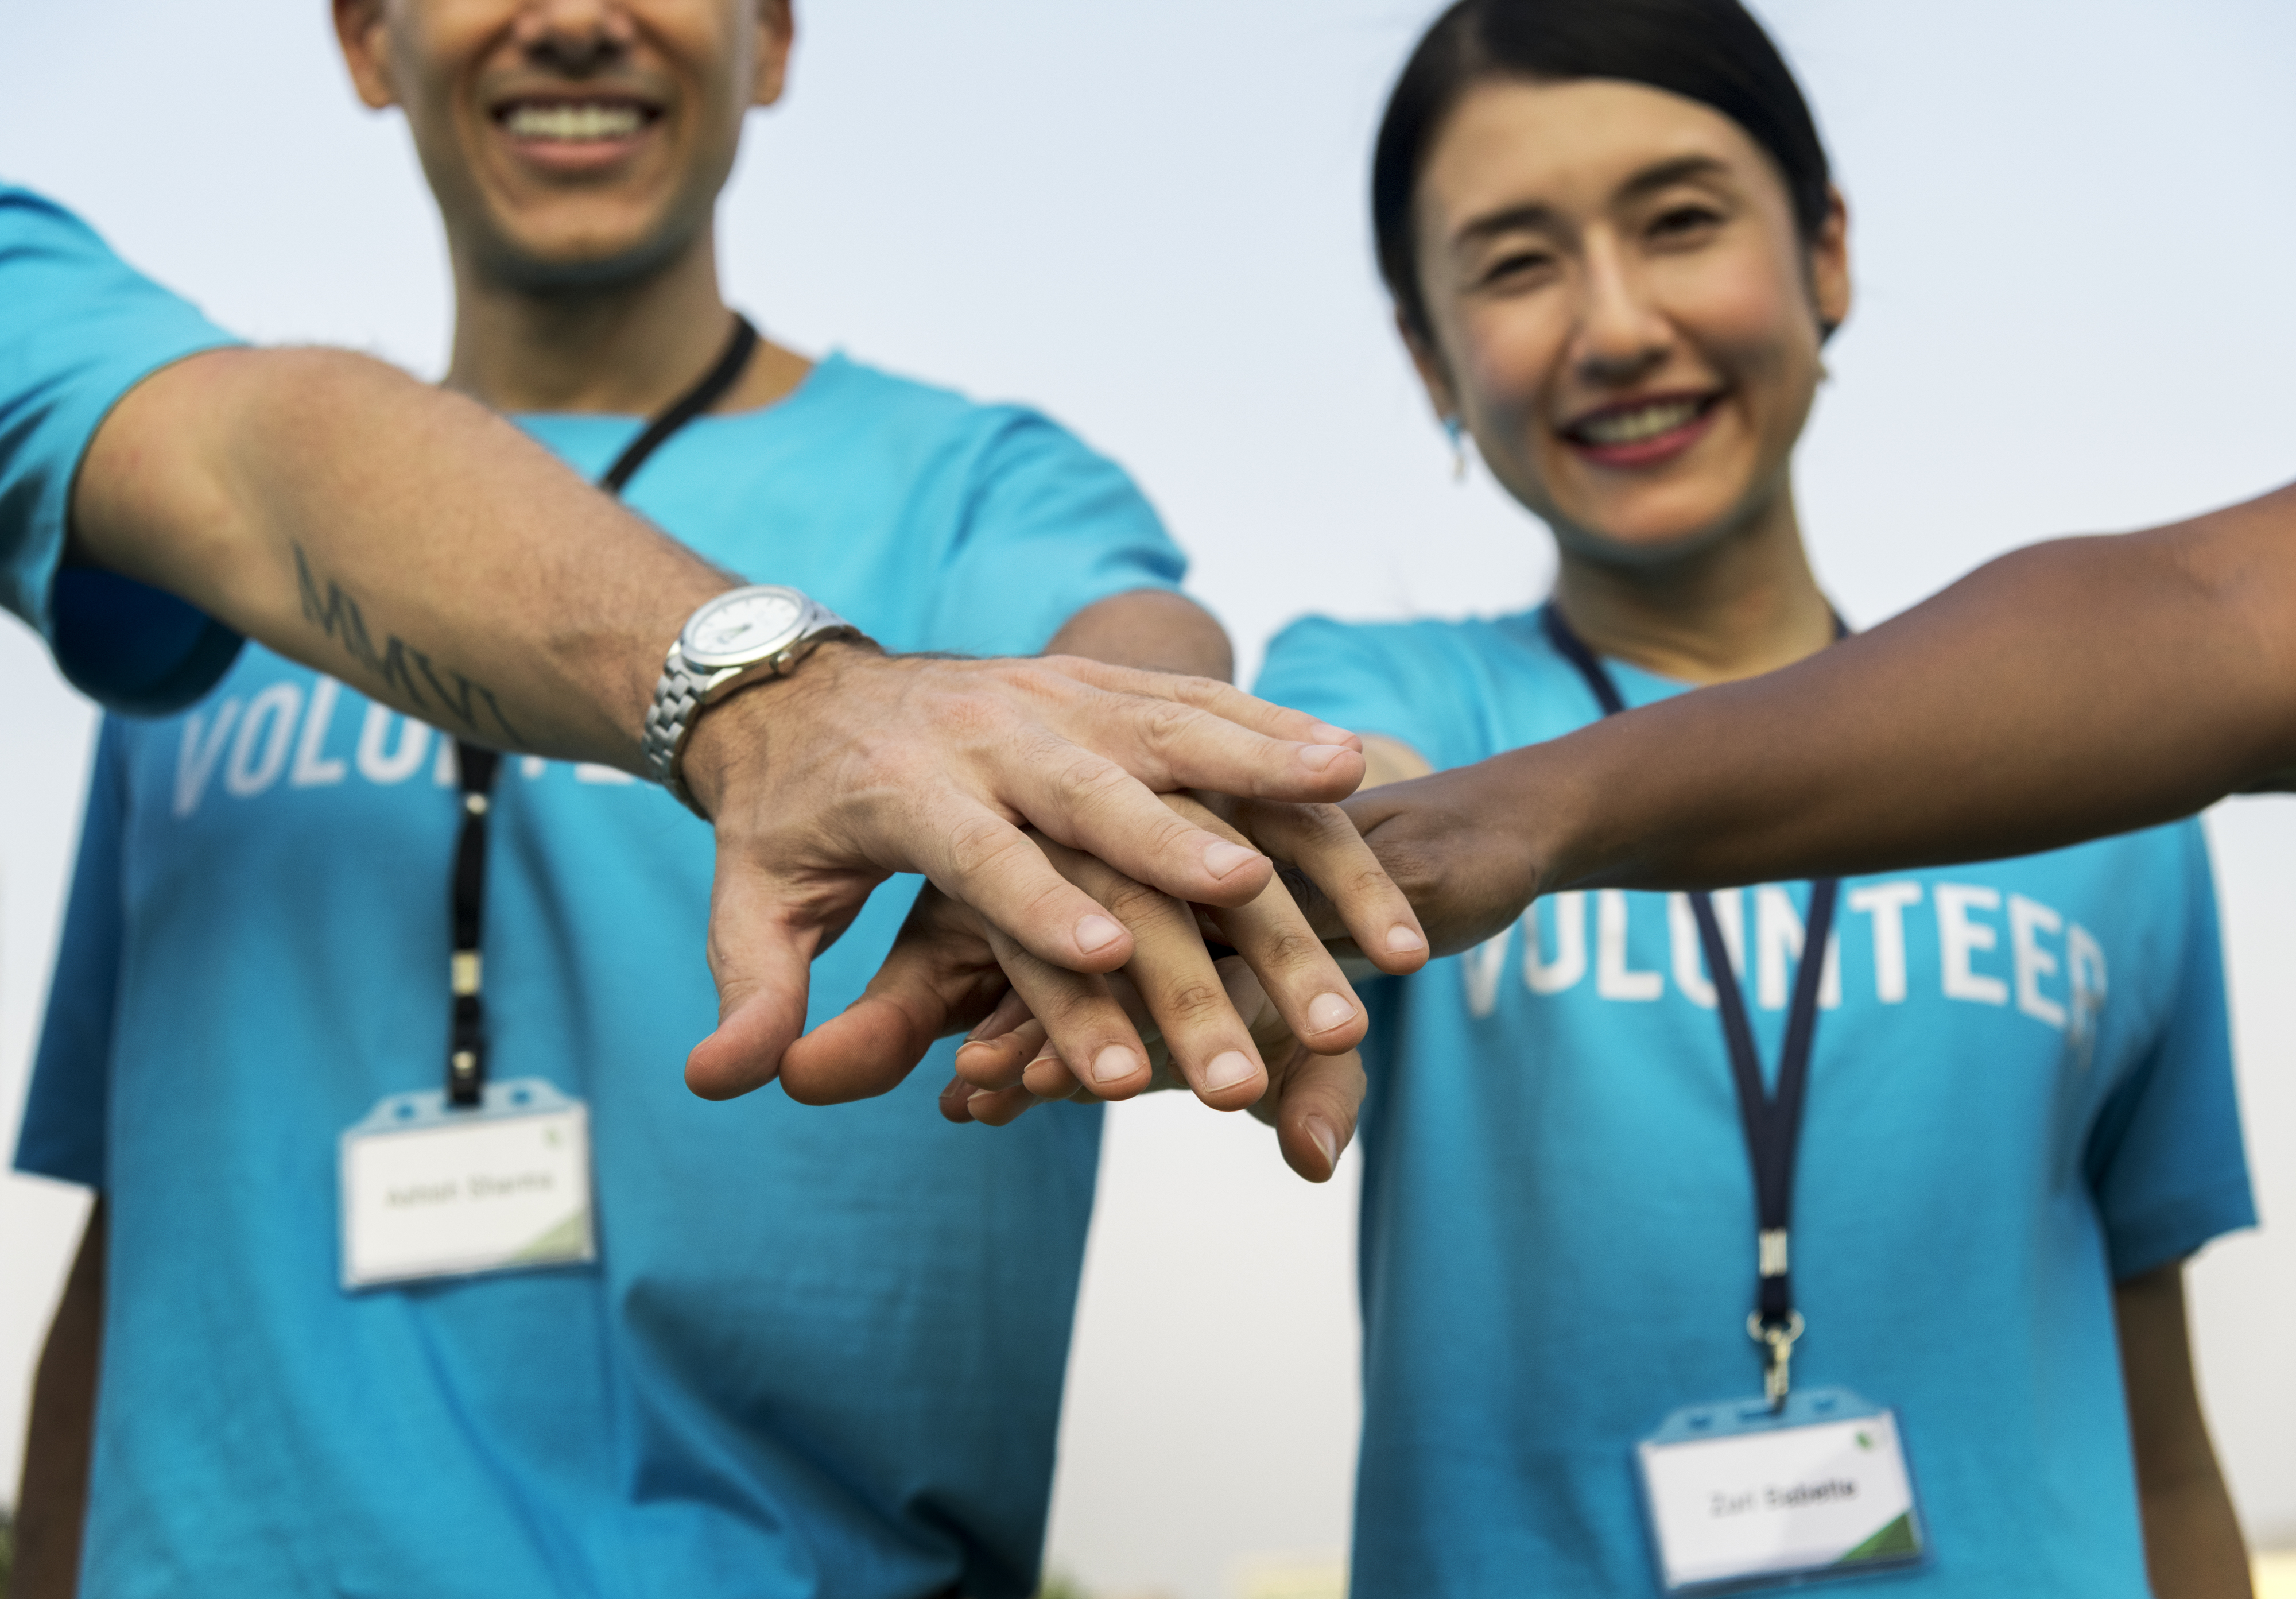
achievement, adult, agreement, american, asian, blue, caucasian, charity, cheerful, chinese, collaboration, community, community service, connection, deal, diverse, donation, european, friendship, group, hands, hands stacks, happiness, happy, helping hands, humanity, japanese, kindness, man, ngo, non profit, organization, partnership, people, power, selfless, smiling, stacked hands, stacking hands, staff, support, team, teamwork, togetherness, unity, voluntary, volunteer, volunteering, volunteers, westerner, woman, arm, fun, t shirt, product, medical assistant